Torre della Gabbia, Mantua

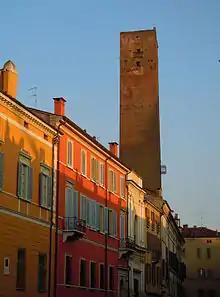
Torre della Gabbia with iron cage at mid-height

The Tower della Gabbia is a medieval tower located on Via Cavour #102 in Mantua, region of Lombardy, Italy.